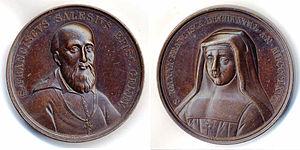
St François de Sales et Ste Jeanne de Chantal, médaille, 34mm
François de Sales, né le 21 août 1567 au château de Sales près de Thorens-Glières en Savoie et décédé le 28 décembre 1622 à Lyon, est un prêtre catholique savoyard. Nommé évêque de Genève, il ne put jamais prendre possession de son siège devenu la « Rome des calvinistes », et resta en résidence à Annecy. Proclamé saint et docteur de l'Église il est liturgiquement commémoré le 24 janvier.
Jeanne-Françoise Frémyot, baronne de Chantal, née le 23 janvier 1572 à Dijon et morte le 13 décembre 1641 à Moulins, est une dame française originaire de Bourgogne, fondatrice de l'ordre de la Visitation avec saint François de Sales. Canonisée par Clément XIII le 16 juillet 1767 elle est liturgiquement commémorée le 12 août.